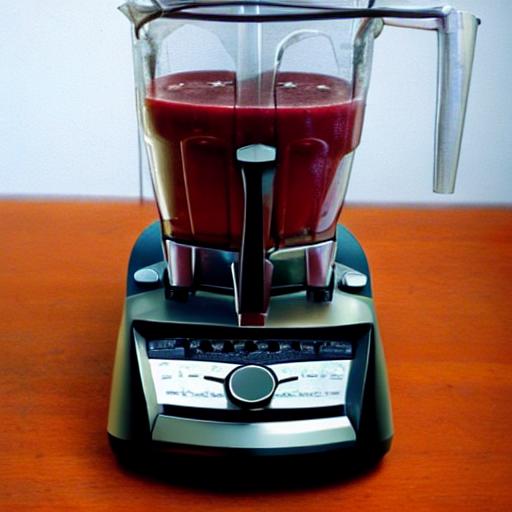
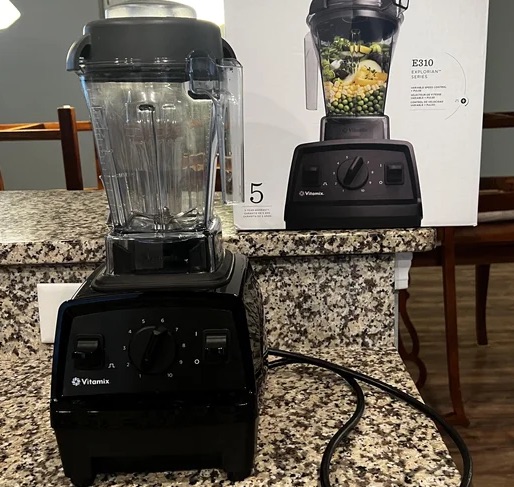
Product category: items_blender
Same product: no